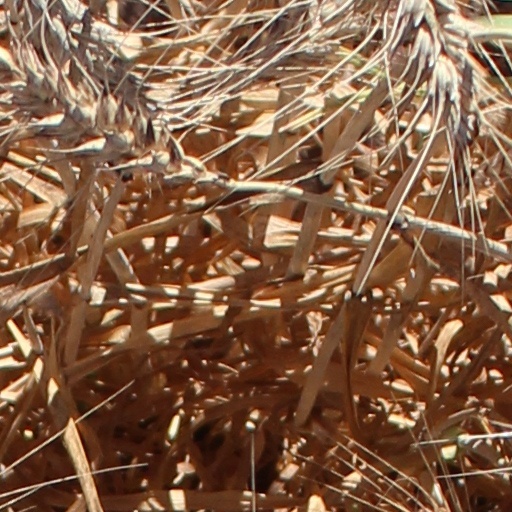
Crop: wheat